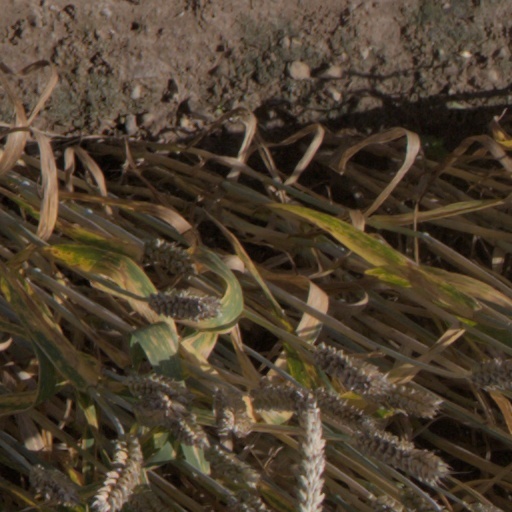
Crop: wheat